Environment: real
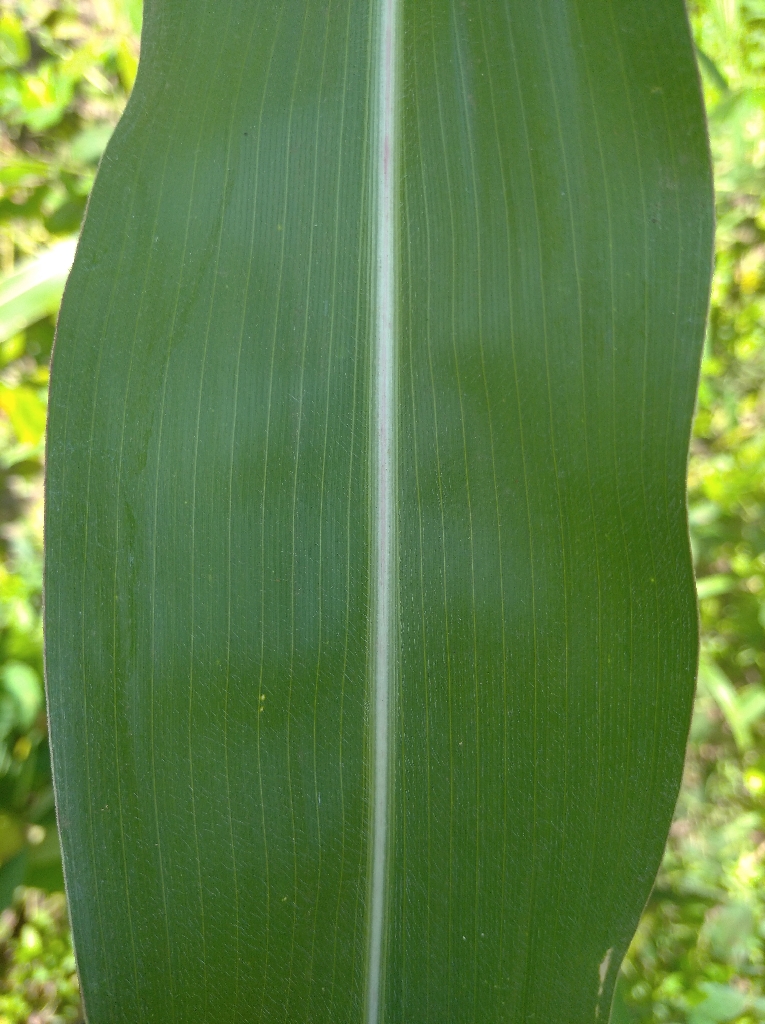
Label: healthy